Mormon Battalion

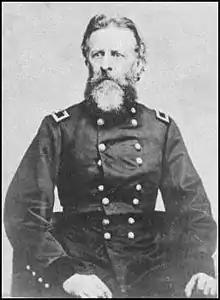
Philip St. George Cooke

Captain Jefferson Hunt, commanding A Company, was the acting commander until word reached Council Grove, Kansas, that Allen had died. While there, Lieutenant Andrew Jackson Smith, West Point Class of 1838, arrived and was given temporary command of the Battalion with the Mormons' consent. For the next several weeks, the Mormon soldiers came to hate "AJ" Smith and the assistant surgeon, Dr. George B. Sanderson, for their treatment of the men, and the long marches suffered across the dry plains of Kansas and New Mexico. The Mormon men were not accustomed to the austere military standards of the day nor to the medical treatments imposed by Dr. Sanderson, including the use of feeding mercury compounds to the sick, which were standard for the time. Because the church leaders had counseled the battalion members to avoid military medical treatment, they challenged the doctor's authority and unrest arose among the men. Smith and Sanderson continued to hold the Mormon Battalion to ordinary standards of discipline, and tensions continued.